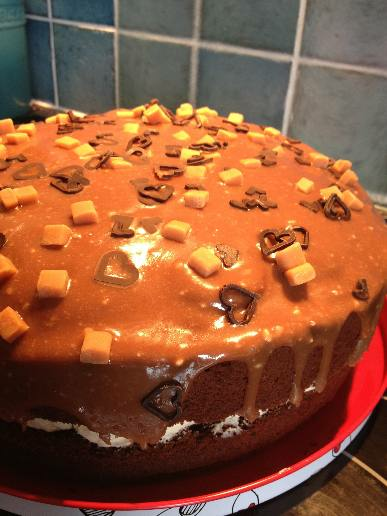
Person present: No